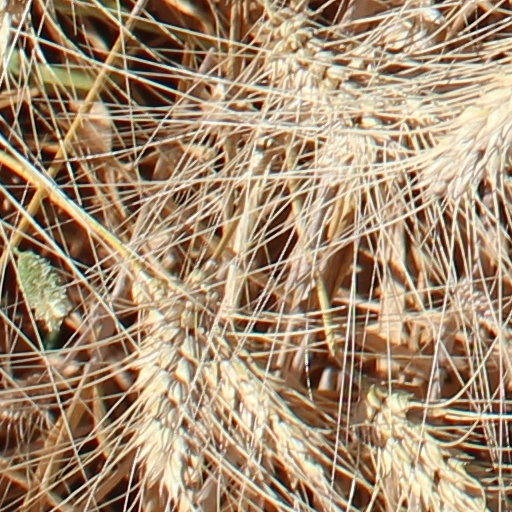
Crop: wheat